Haplogroup I-M253

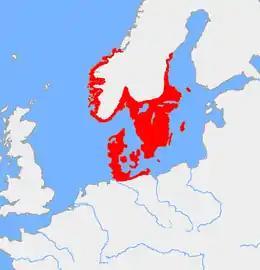
Map of the early Nordic Bronze Age, where I1 first became prominent. The Nordic Bronze Age is often considered ancestral to the Germanic peoples.

While haplogroup I1 most likely diverged from I* as early as 27,000 years ago in the Gravettian, so far DNA studies have only been able to locate it in three Paleolithic and Mesolithic hunter-gatherers. As of November 2022, only 6 ancient DNA samples from human remains dating to earlier than the Nordic Bronze Age have been assigned to haplogroup I1: